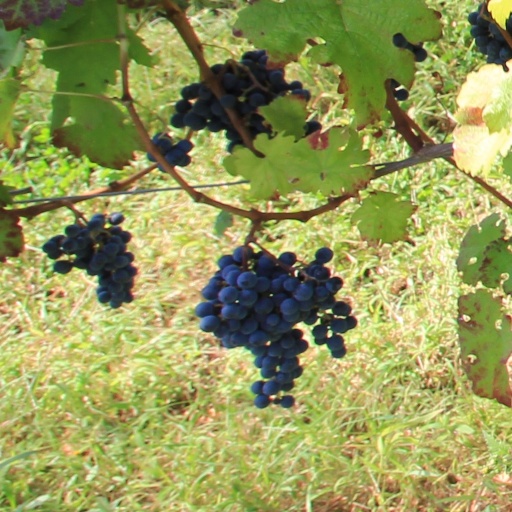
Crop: grape